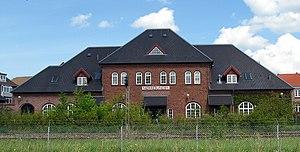
Nørresundby est une ville danoise indépendante située dans le nord du pays, sur la rive septentrionale du Limfjord, dans la région de Vendsyssel, sur l'île de Vendsyssel-Thy et fait partie de la commune d'Aalborg.